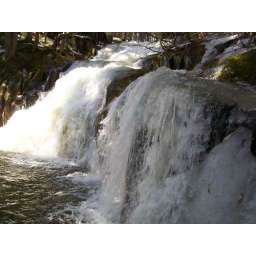
A wall of water coming down. Taken in Kingsbury, Piscataquis County Maine.